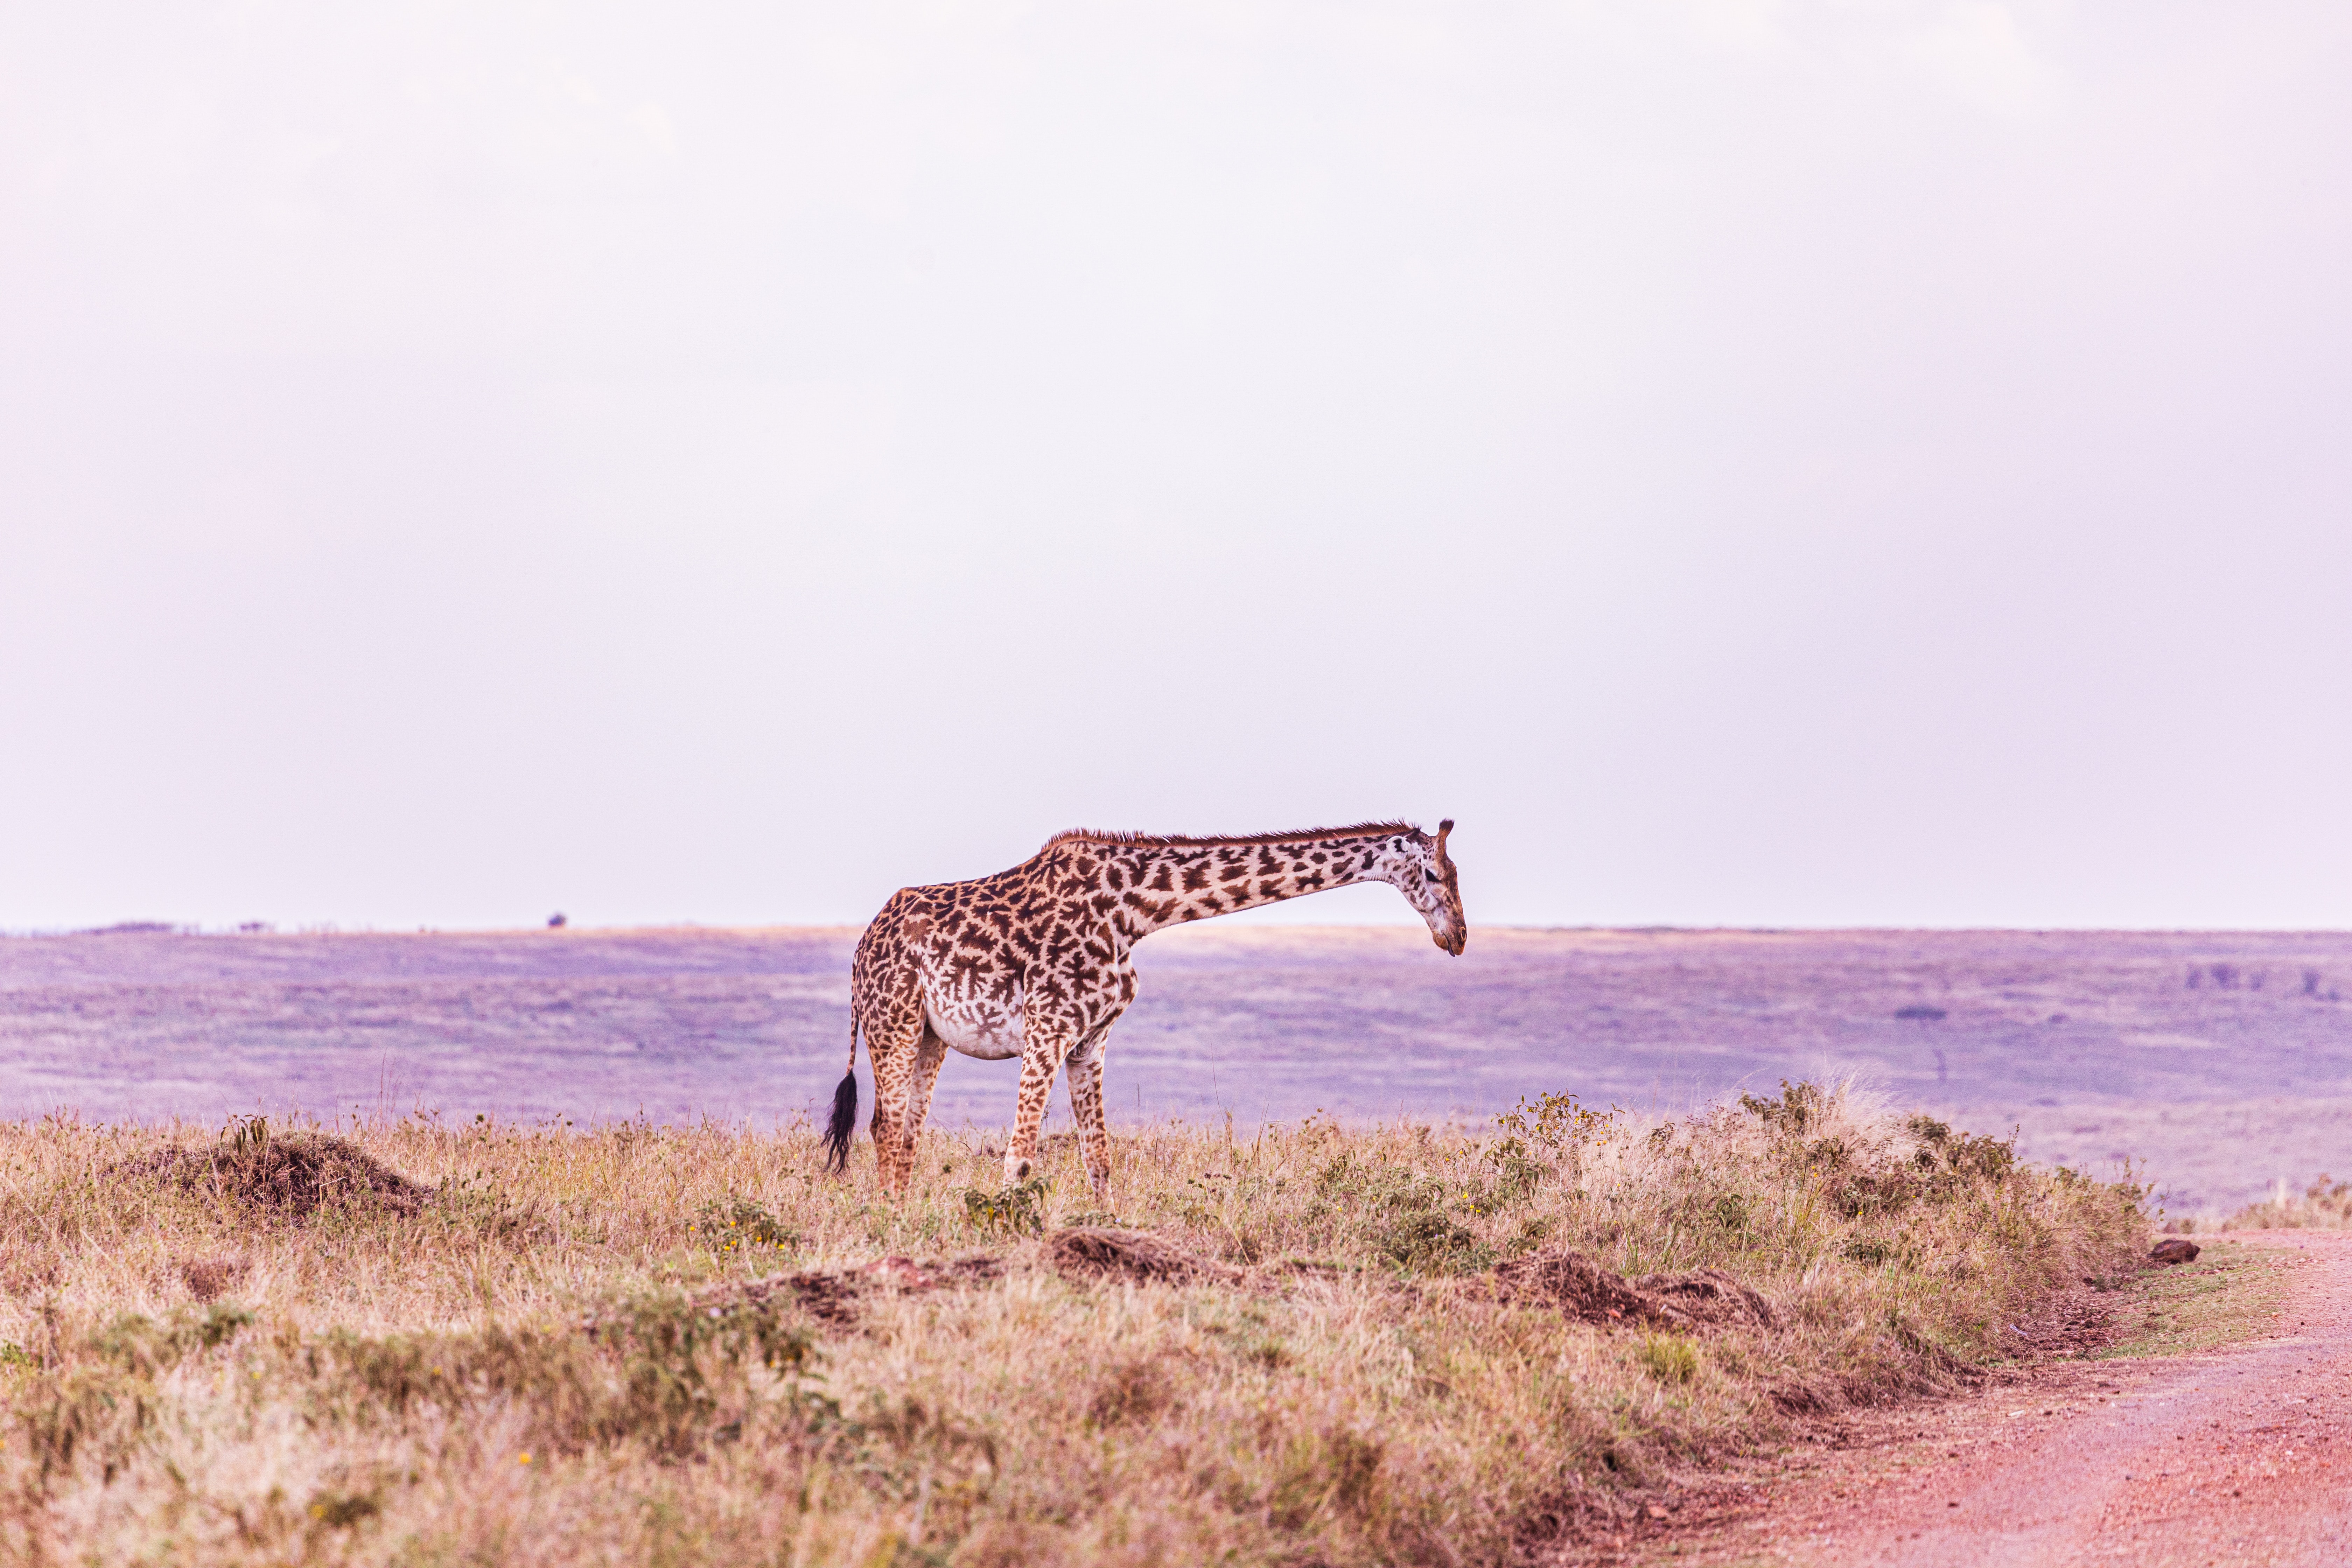
animals, sky, giraffe, ecoregion, giraffidae, water, natural landscape, plant, fawn, grassland, plain, landscape, terrestrial animal, grass, horizon, snout, prairie, wildlife, cloud, road, steppe, soil, pasture, shrubland, tree, savanna, ocean, safari, rock, wind, ranch